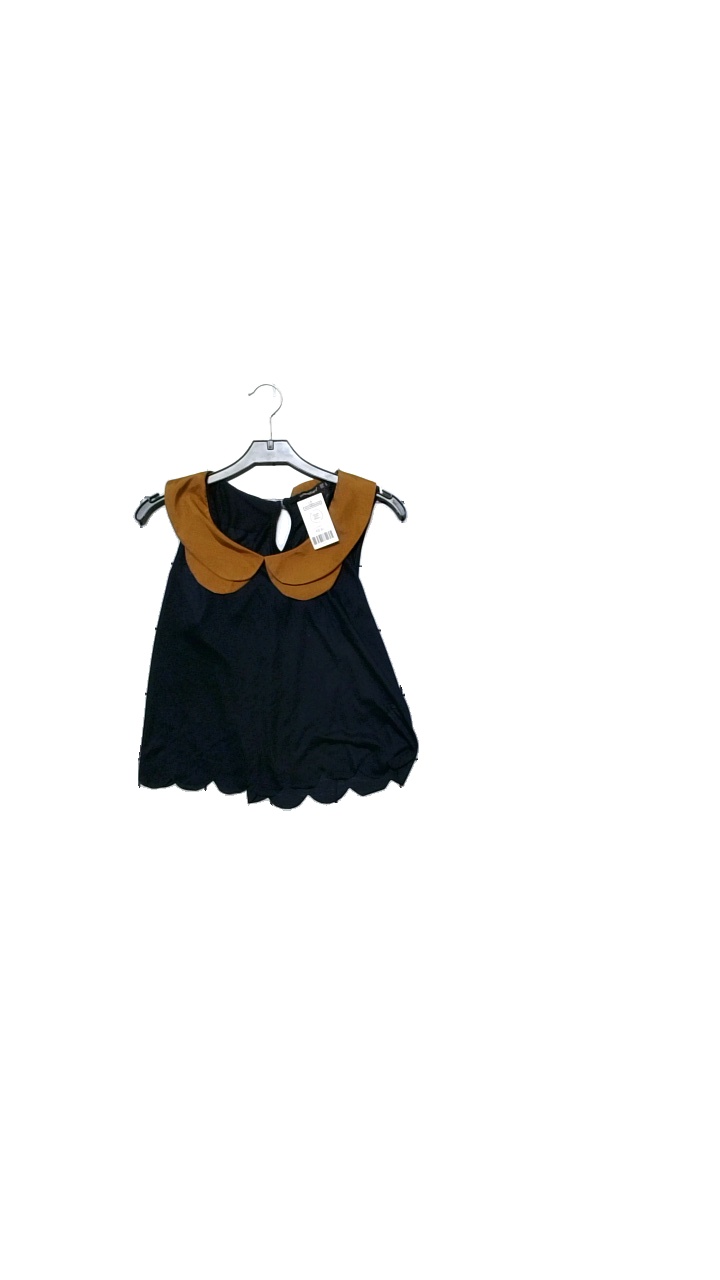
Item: Top (Ladies)
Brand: Atmosphere
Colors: Blue, Brown
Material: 100% polyester
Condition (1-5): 5
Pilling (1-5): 5
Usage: Reuse
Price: <50